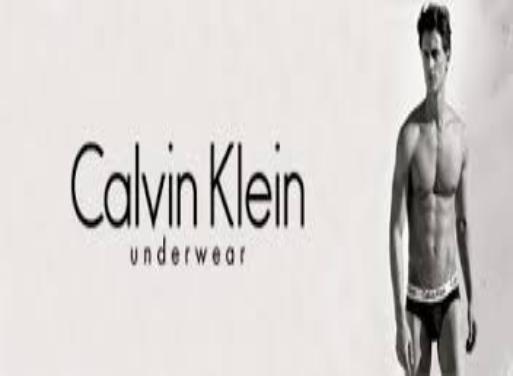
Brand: Calvin Klein Underwear
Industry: Clothes